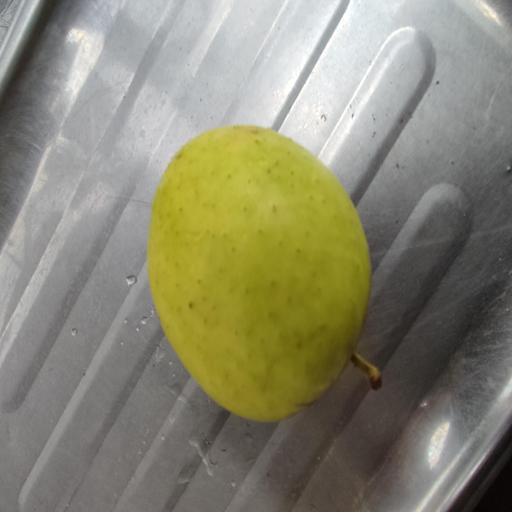
Crop type: Apple_Golden Delicious